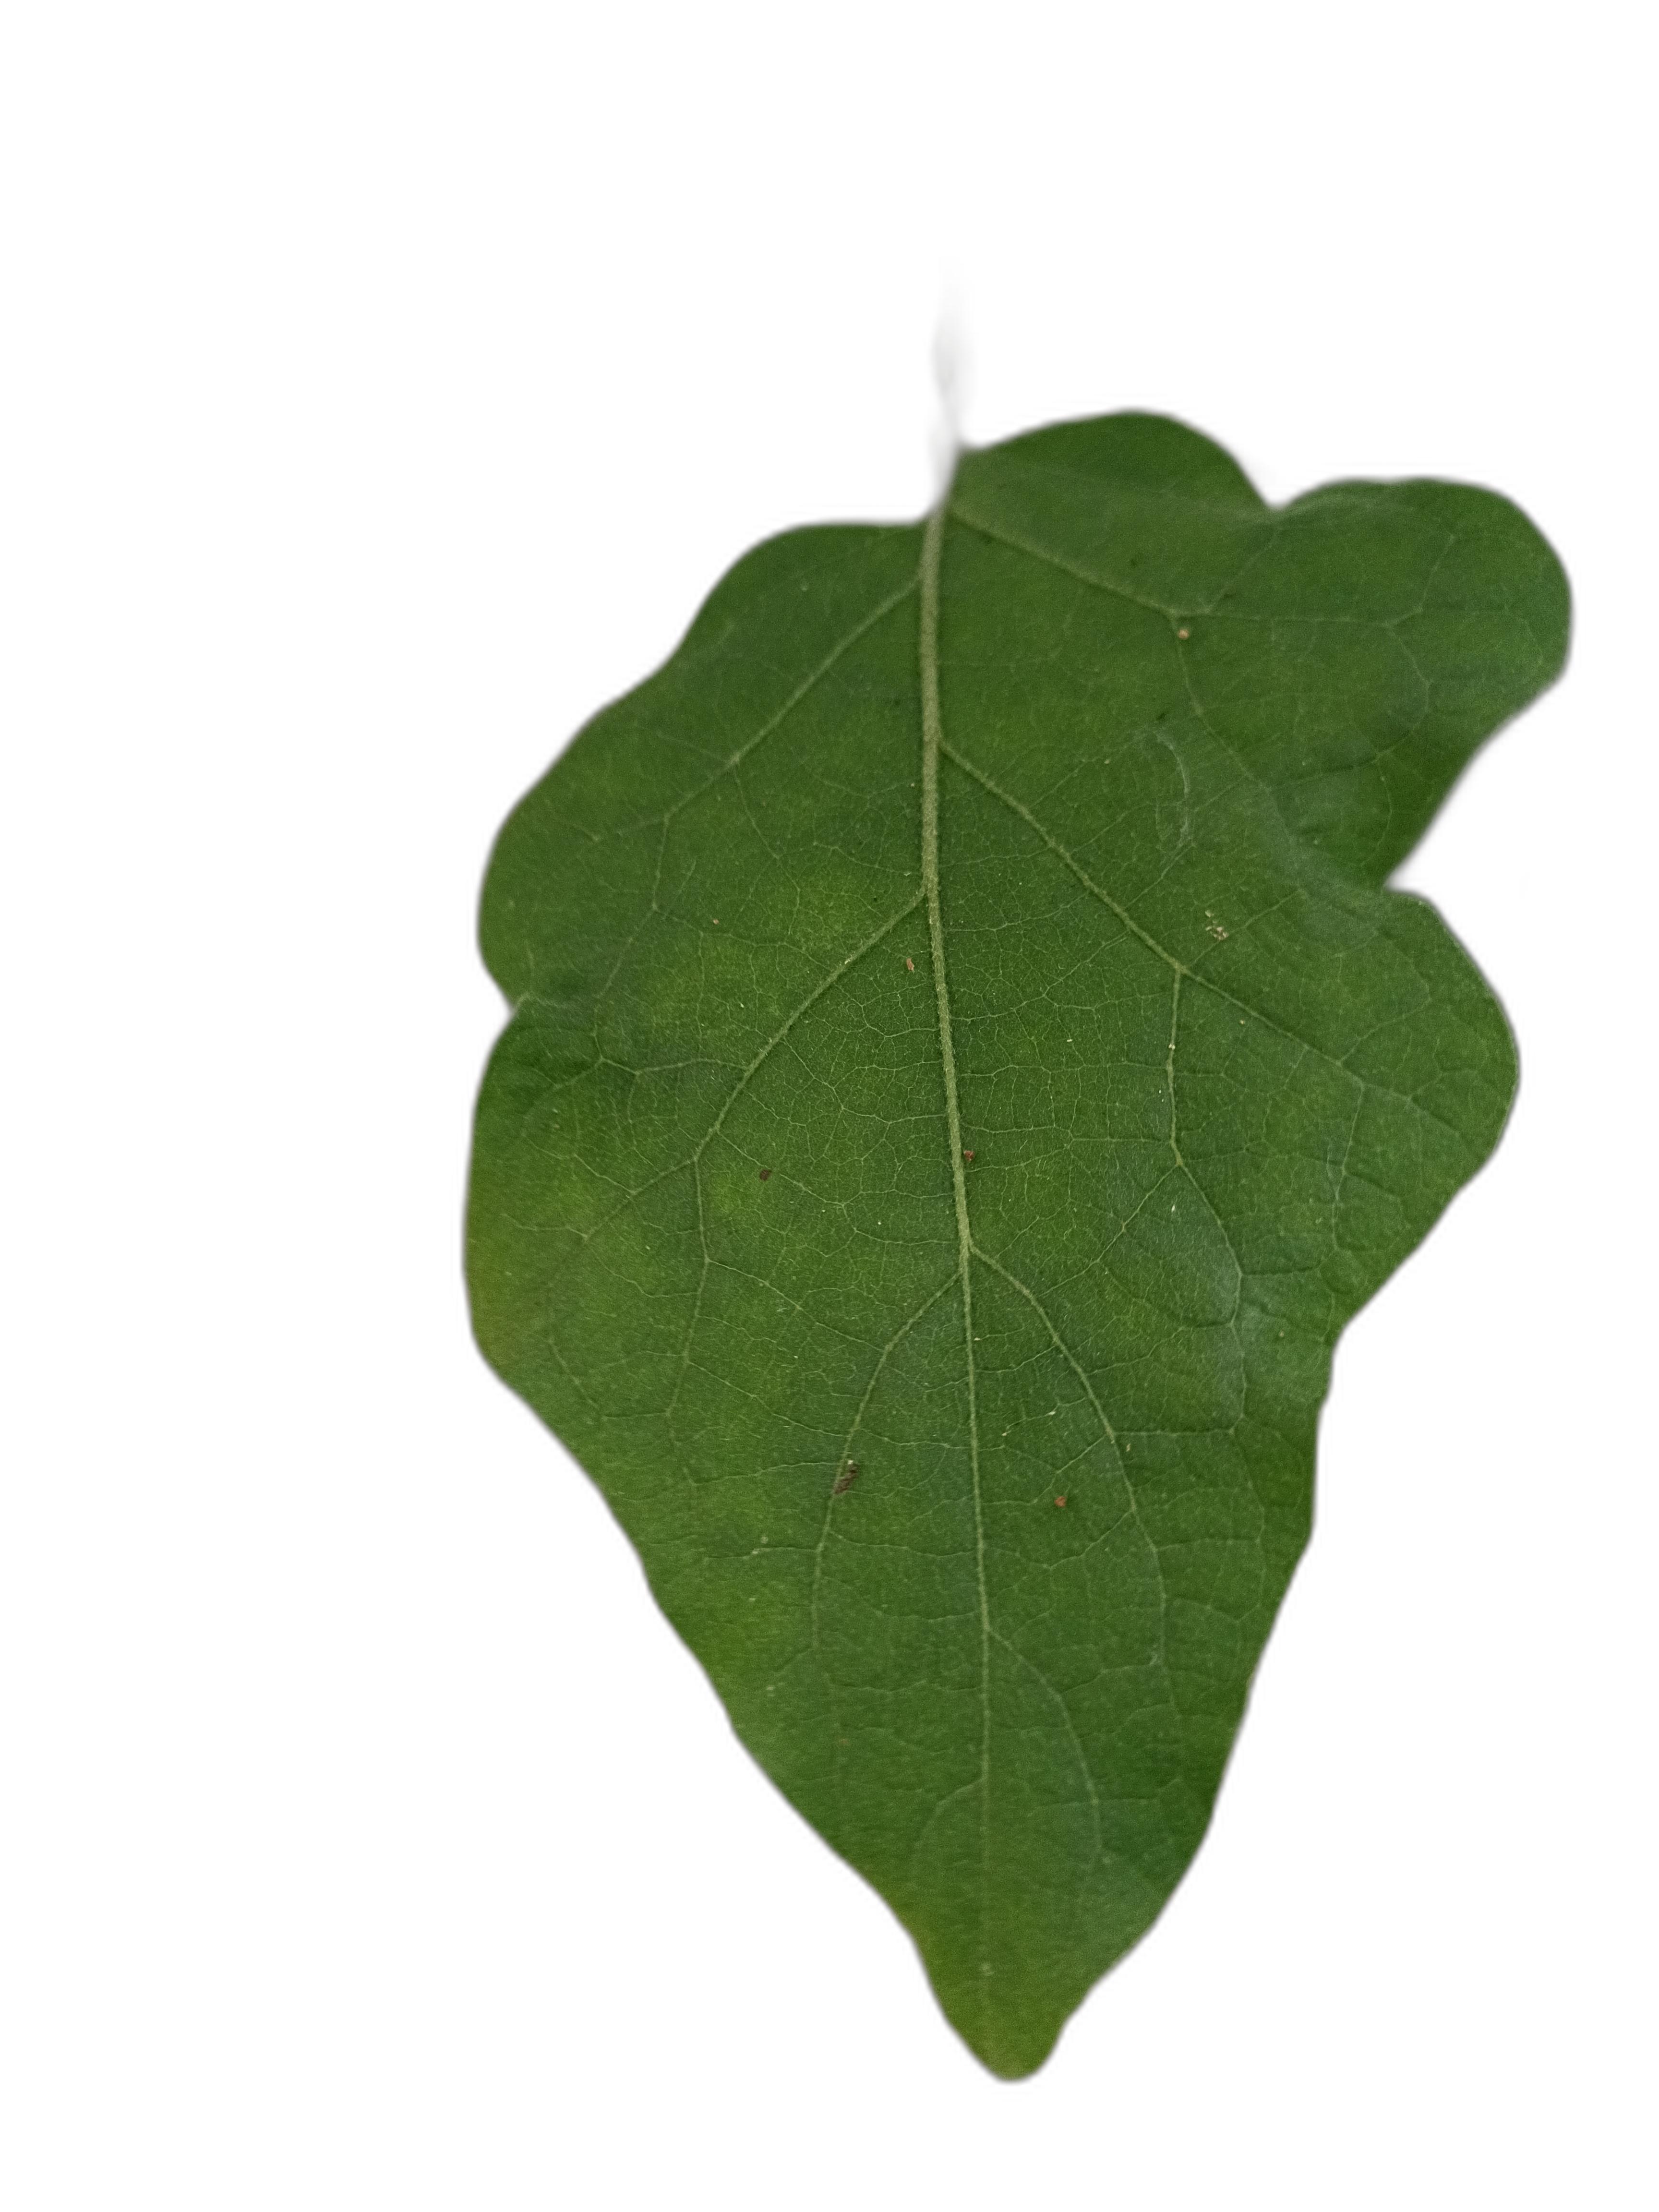
Label: Healthy Leaf